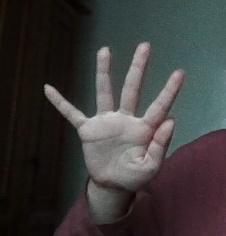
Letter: sheen